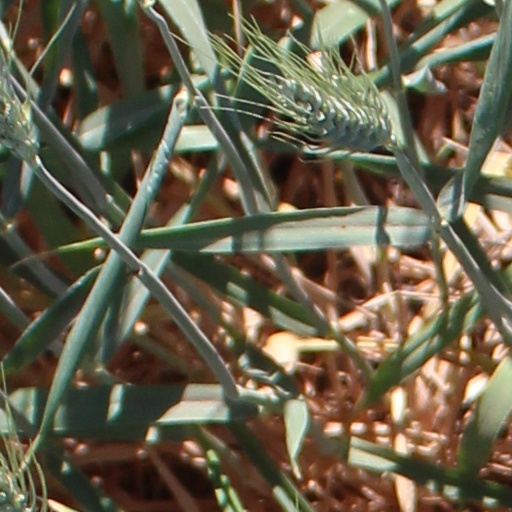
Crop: wheat